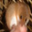
Label: mouse